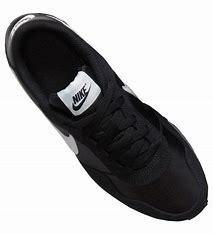
Brand: Nike
Model: MD Valiant